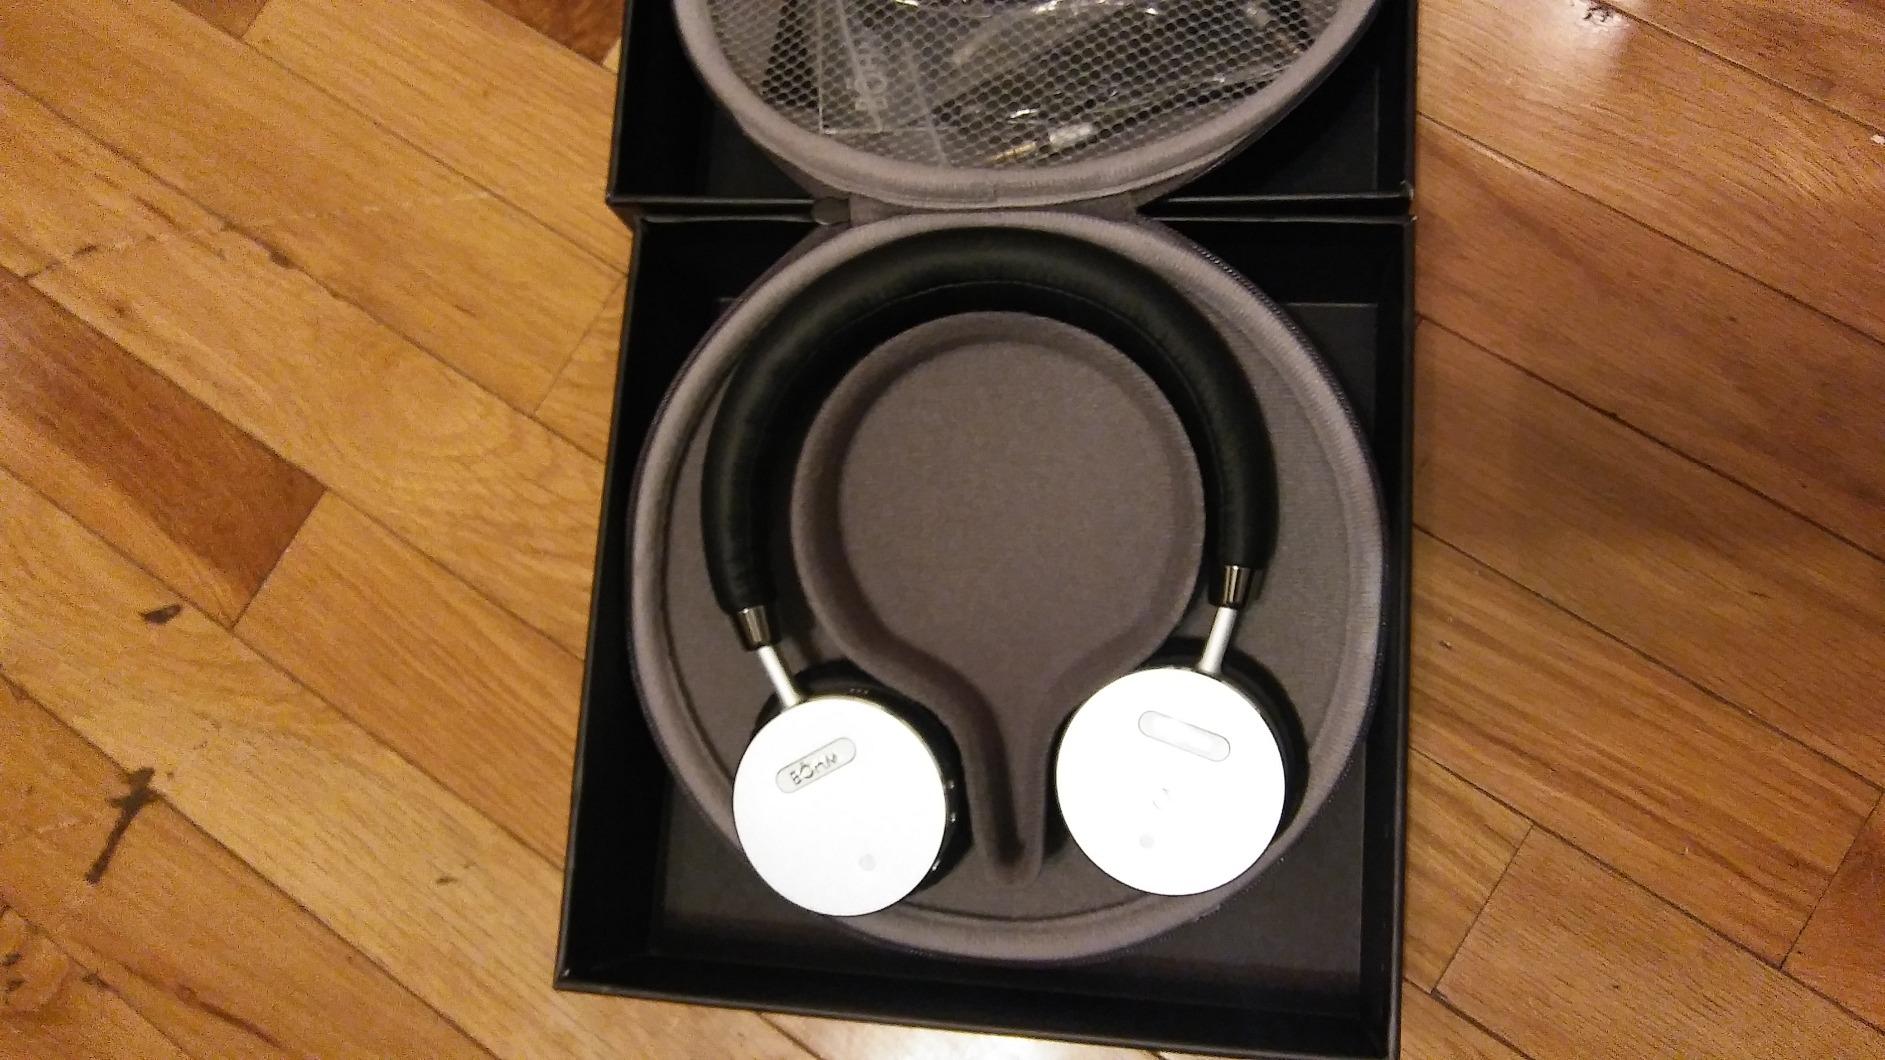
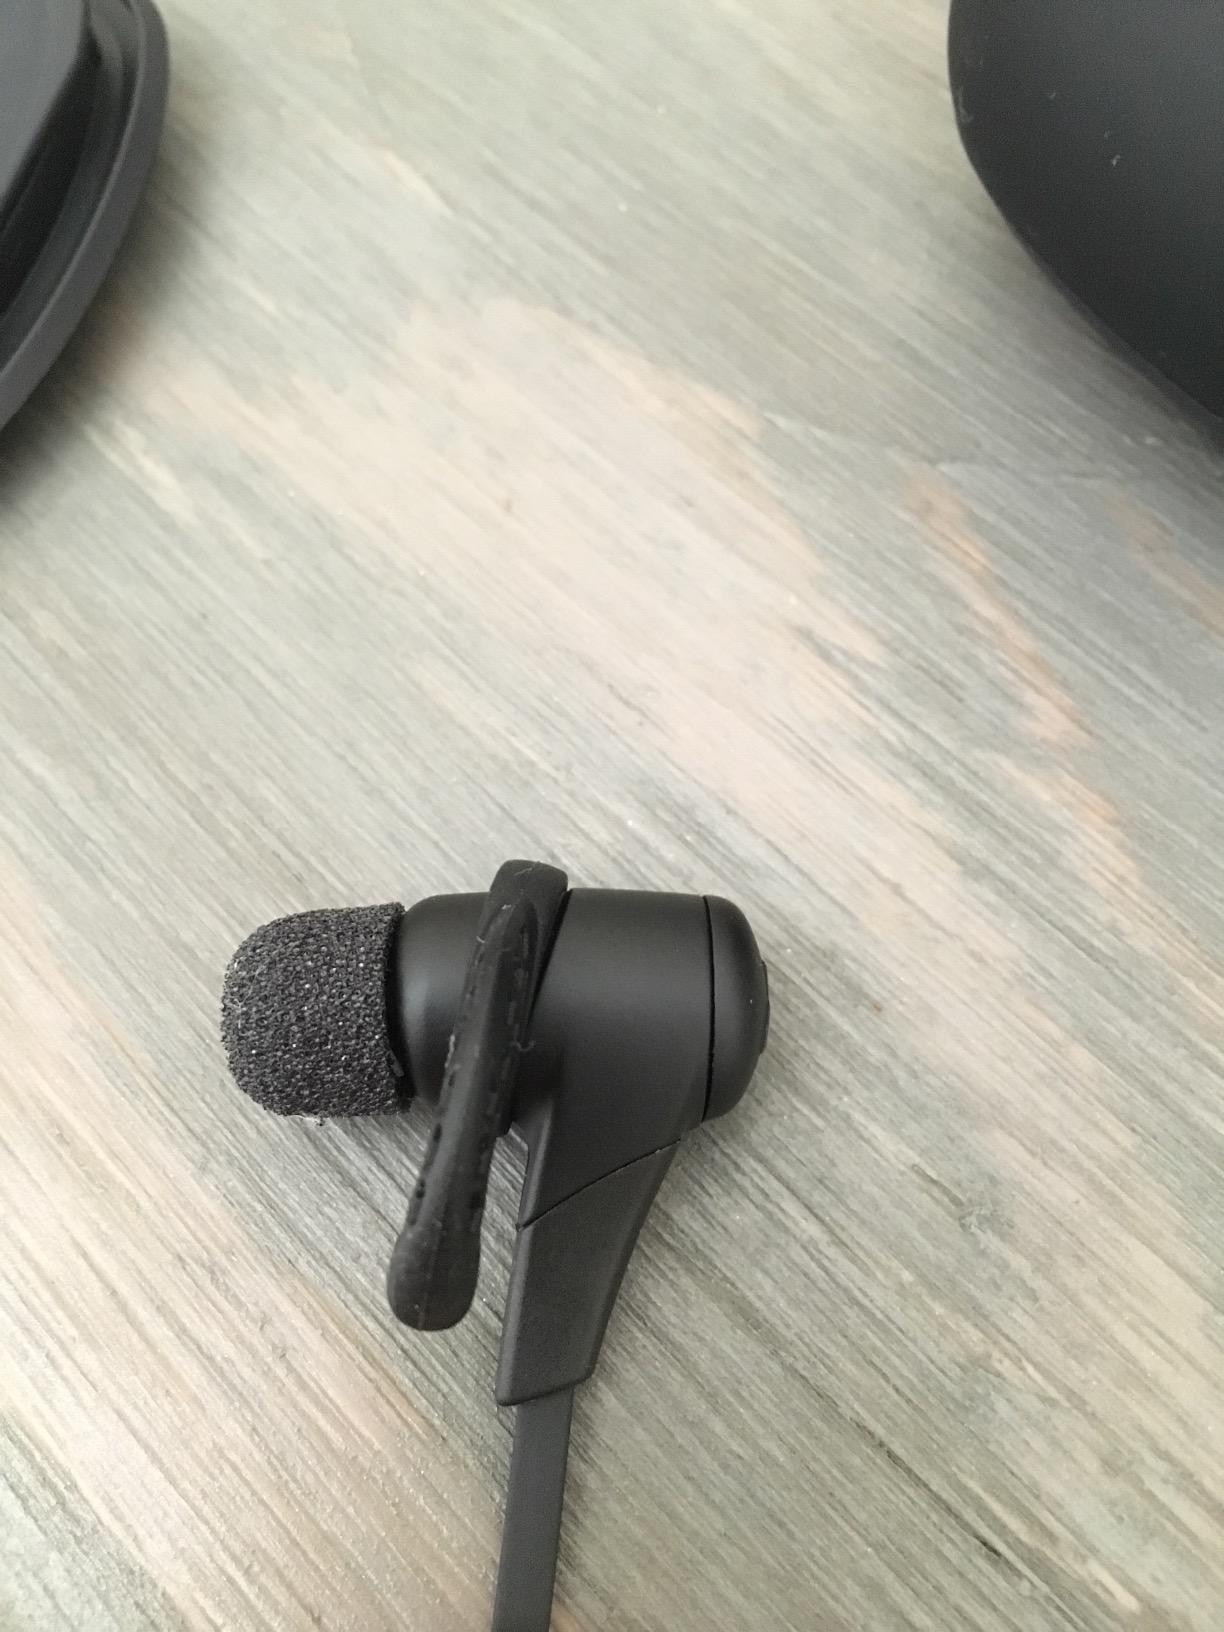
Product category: headphones
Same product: no